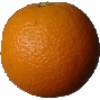
Label: orange